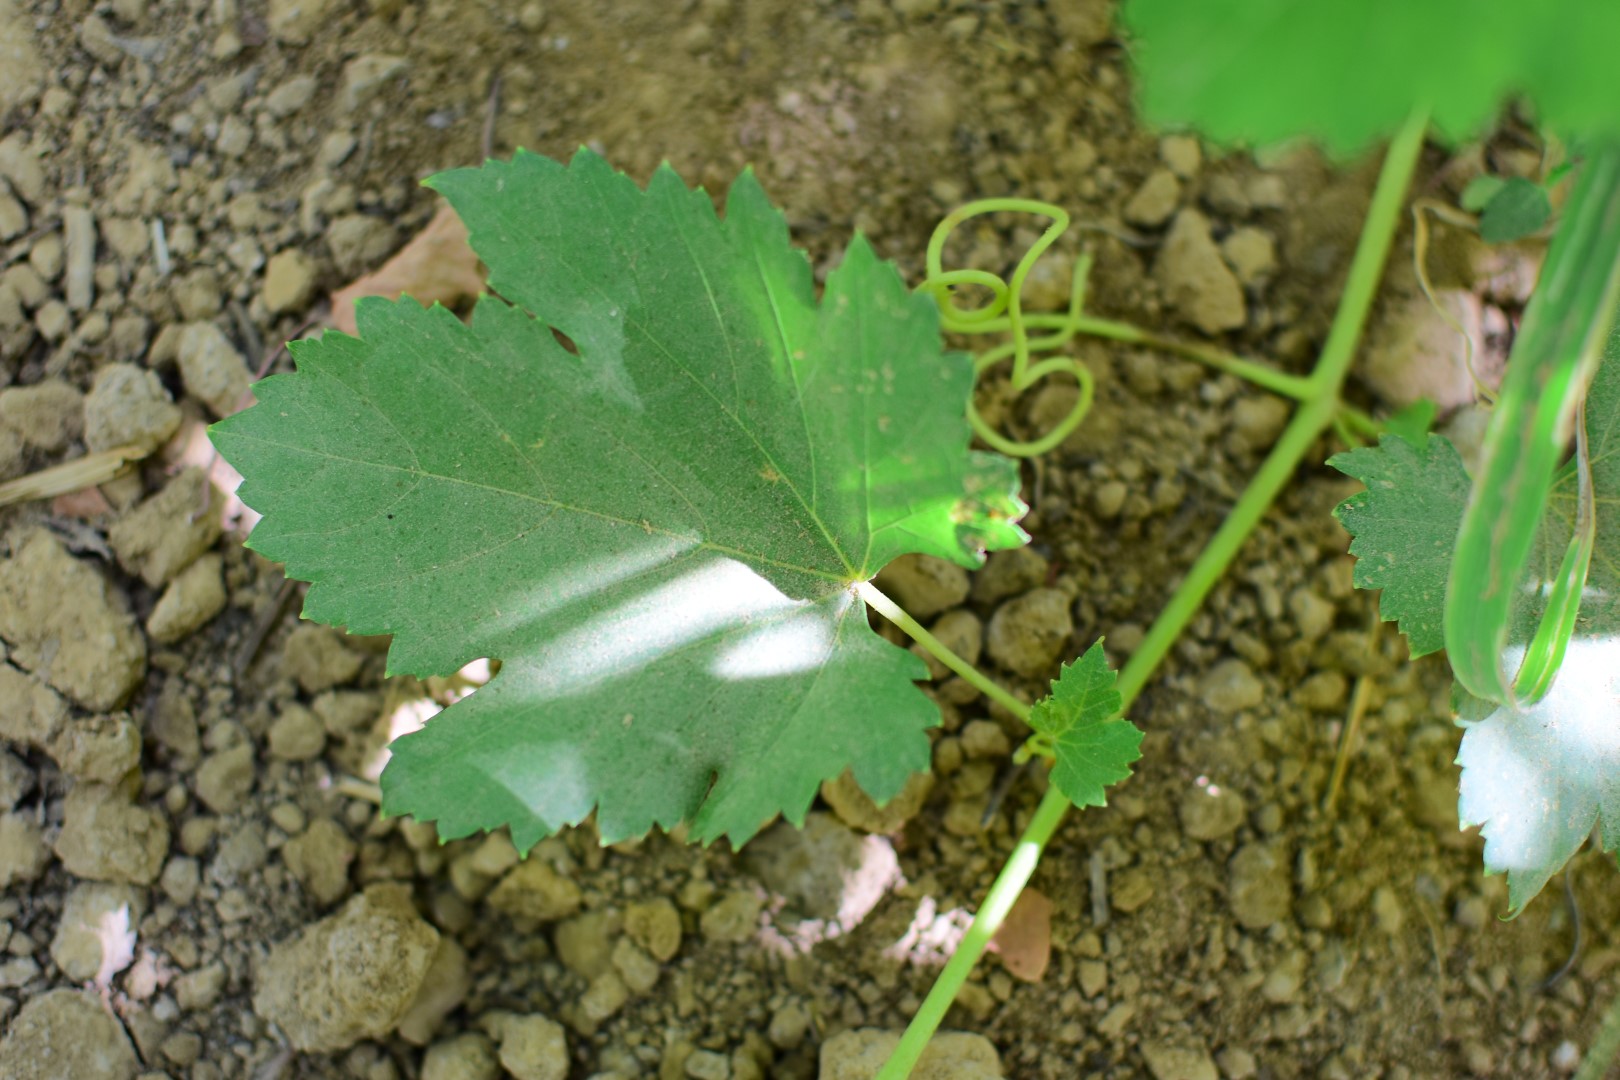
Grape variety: Frinsi